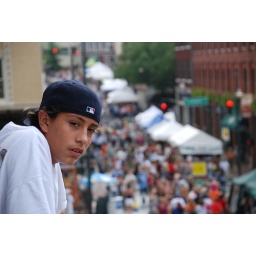
Perched up on the high wall of the BB&amp;amp;T building overlooking the crowd, a boy surveys the action below